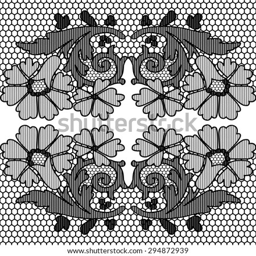
black seamless lace with a floral ornament on white background , template